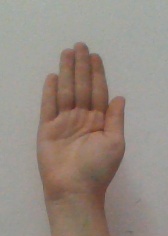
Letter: seen